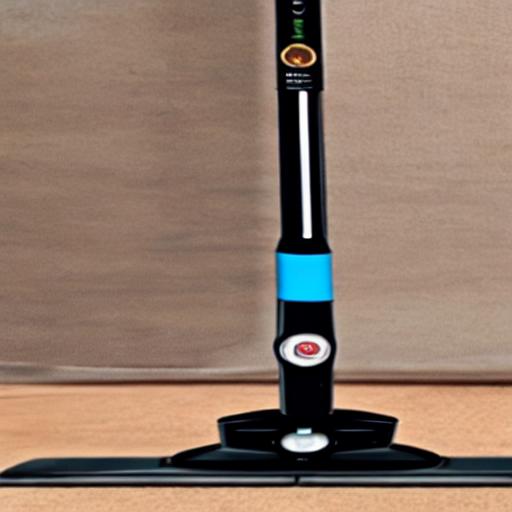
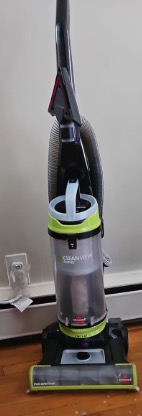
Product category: items_vacuum
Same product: no